Chirocephalus marchesonii

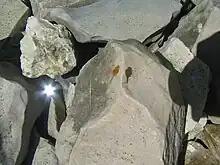

"Chirocephalus marchesonii" stands out easily from other branchiopods thanks to its long, approximately cylindrical body as well as its lack of a shell. Its body, which presents an obvious metamerism, is divided into three sections: head, thorax equipped with eleven pairs of appendices/fins which also have a breathing function, and abdomen which contains the reproductive organs: an egg sac in the female, and two penises of the same length in the male.